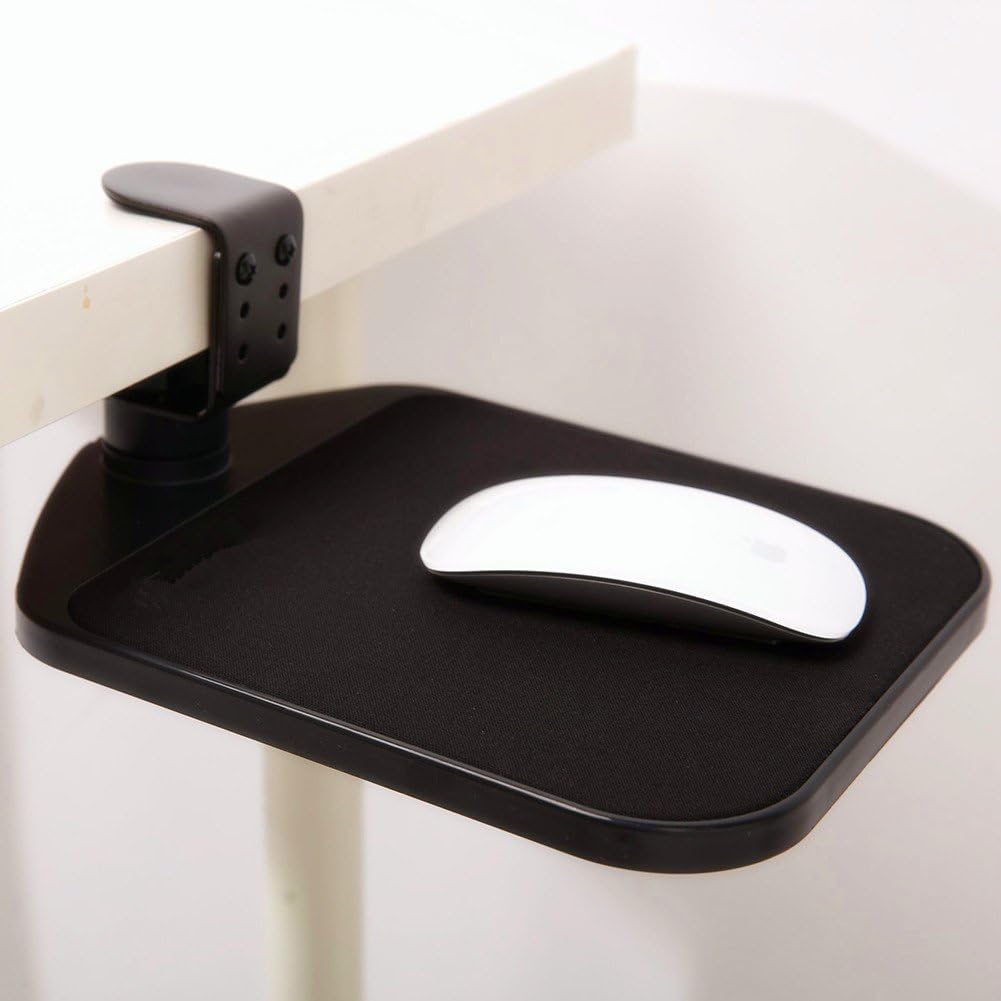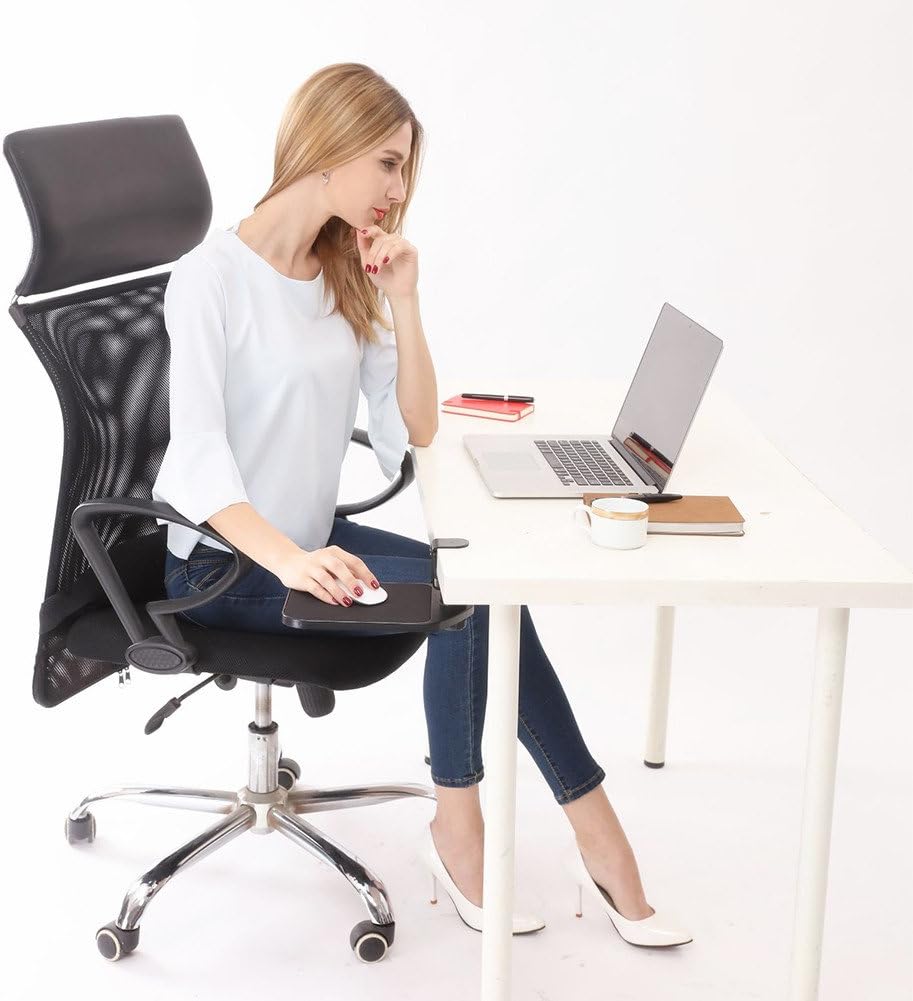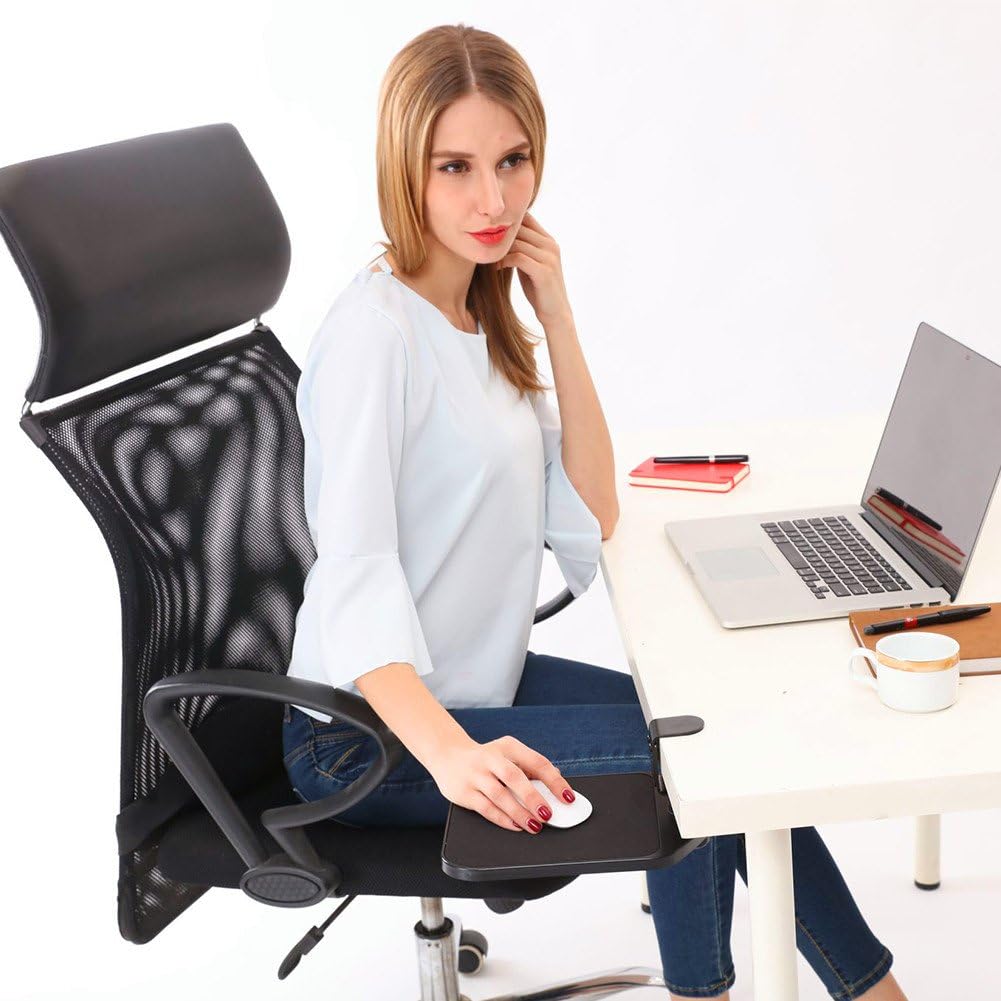
CamRom Mouse Platform Under Desk - Easy Clamp Attachable Desk Shelf/Mouse Pad/Buy 2 and Make a Keyboard Tray!
Category: Office Products
Features: 1. Scaffold using metal carbon steel material, mouse pad with ABS material 2. 360 degrees free rotation, save space 3. 3 height adjustment, the use of more comfortable 4. Ergonomic design to reduce arm pressure Package: 1x mouse pad platform Package size:10.4*7.8*1.9 inches Mouse pad platform size:9.8*8.2 inches Made of ABS raw materials durable. Wrist pad with advanced space memory cotton, feel very comfortable, completely free wrist fatigue. At the same time can be used for computer tables and computer chairs, hand pallets fixed on the table can be 180 free to use more convenient, more human. Used in 0-50mm computer desk and most chairs, easy installation easy to disassemble.Products for you at work and learning at the same time for you to bring you healthy, comfortable, happy! * To prevent the palm of your hand and the desktop long-term friction to produce cocoon or even deformation * Reduce the pressure on the shoulders and wrist * Avoid cervical spondylosis. Myopia. Mouse hand. Cantilever * Correct eyesight and keep the right posture * Ergonomic design Precautions: * Please do not use a sharp object to poke or pull the wrist pad. Hand care board maximum load 5KG * This product points (for chairs) and (tables and chairs) two, please note when buying
Features: Brings mouse down to the chair arm-rest height provides computing comfort | Platform rotates 360º to keep mouse under the desk | Expand your exiting desk surface without any tools, buy 2 and make a keyboard tray! | It can hold your Phone, Tablet, Mouse, plus a million other things | Sturdy metal-plastic clamps to work surface up to 40mm / 1.57"